List of birds of Algeria

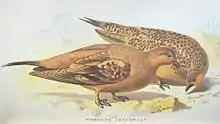
Illustration of spotted sandgrouse

Sandgrouse have small, pigeon like heads and necks, but sturdy compact bodies. They have long pointed wings and sometimes tails and a fast direct flight. Flocks fly to watering holes at dawn and dusk. Their legs are feathered down to the toes.